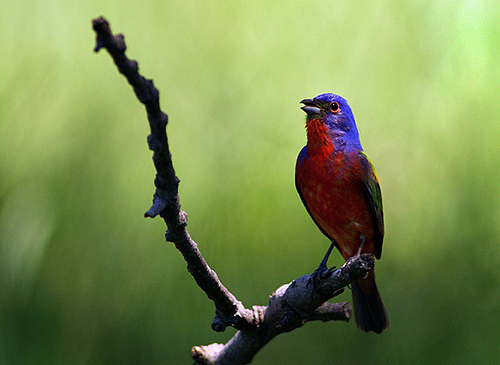
the bird is mixed between blue and red with a small beak.
this is a small colorful bird with a purple head and a red throat, breast and belly.
colorful bird red blue black blue head red belly black wingssmall beak, with a small head, colors are blue and red, with some discoloration on the wings.
small red blue and green bird with medium length tarsus and a medium beak
this bird is red with blue and has a very short beak.
this particular bird has a red belly and breasts and green secondariesa small colorful bird with an orange eye ring, purple head, red chest, green red and purple coverts and blue tail.
this small bird has a purple crown and red belly.
this bird has a blue head that reaches down its back, its chin and underbelly are red.
Species: Painted Bunting